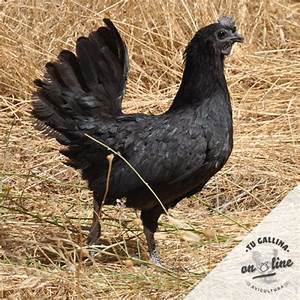
Label: chicken